Shortmead House

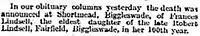
Obituary for Frances Lindsell in 1916.

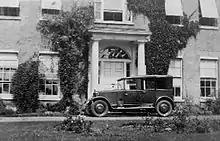
Shortmead House in 1939 at the time it was owned by Mrs Eva Ewbank-Morris

Robert Lindsell who was a solicitor and very wealthy land owner, died in 1856 and left Shortmead House to his eldest son Robert Henry Lindsell. He left an annuity to his wife and a substantial amount of money to his daughter Frances who never married. Frances and her mother moved to Shortmead House after it became vacant in 1859. Mrs Lindsell died in 1869 and Frances continued to live in the house until her death in 1916. She lived there until she was 100 years old. An obituary notice appeared in The Times which is shown on the left. The house during this time was inherited in 1891 by Henry Martin Linsell, the son of Robert Henry Lindsell. Upon his death in 1925 the house was sold.